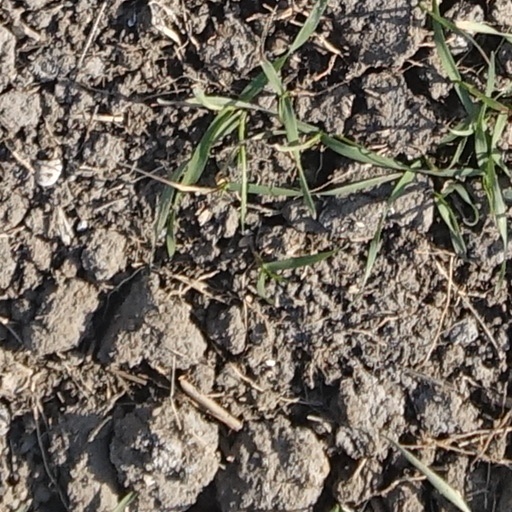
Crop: wheat